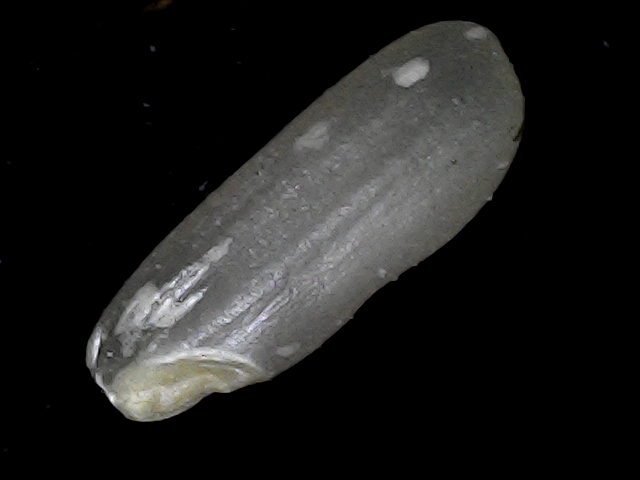
Rice variety: BD79